Actin

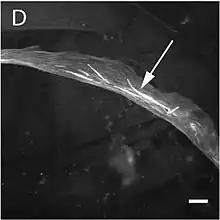
Giant nemaline rods produced by the transfection of a DNA sequence of "ACTA1", which is the carrier of a mutation responsible for nemaline myopathy

The mutation alters the structure and function of skeletal muscles producing one of three forms of myopathy: type 3 nemaline myopathy, congenital myopathy with an excess of thin myofilaments (CM) and congenital myopathy with fibre type disproportion (CMFTD). Mutations have also been found that produce core myopathies. Although their phenotypes are similar, in addition to typical nemaline myopathy some specialists distinguish another type of myopathy called actinic nemaline myopathy. In the former, clumps of actin form instead of the typical rods. It is important to state that a patient can show more than one of these phenotypes in a biopsy. The most common symptoms consist of a typical facial morphology (myopathic facies), muscular weakness, a delay in motor development and respiratory difficulties. The course of the illness, its gravity, and the age at which it appears are all variable and overlapping forms of myopathy are also found. A symptom of nemaline myopathy is that "nemaline rods" appear in differing places in type 1 muscle fibres. These rods are non-pathognomonic structures that have a similar composition to the Z disks found in the sarcomere.